El Bordo (band)

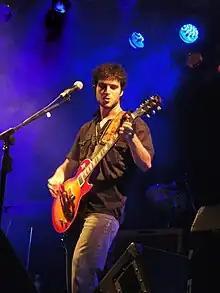
Alejandro Kurz in the Rosario recital, 2010

El Bordo or El Bordo Rock is a rock band from Buenos Aires. Its name comes from a well-known wine market.